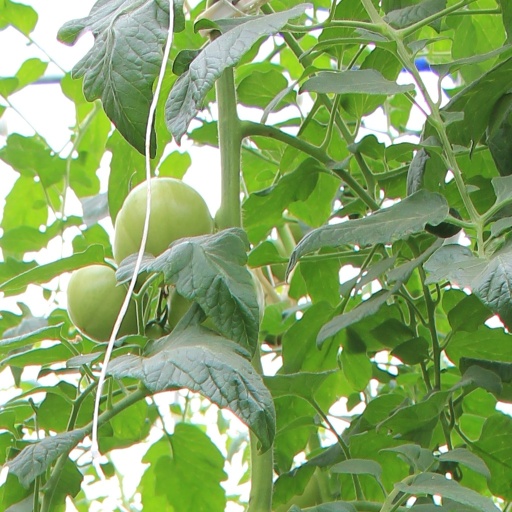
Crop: tomato